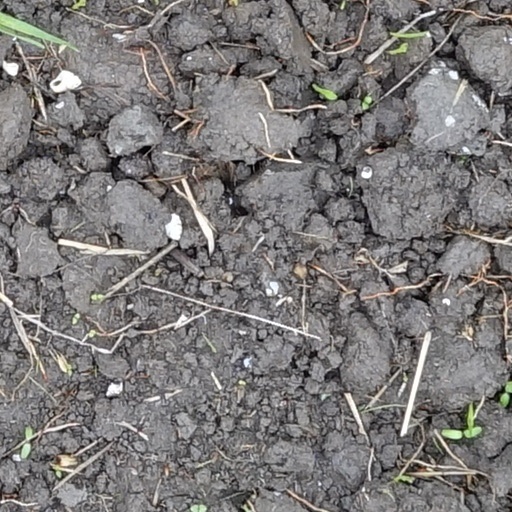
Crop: wheat